Simón de Anda y Salazar

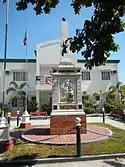
Simón de Anda y Salazar Monument in Bacolor, Pampanga

Anda escaped from Manila with much of the treasury and documents, assumed full authority on behalf of the Real Audiencia of Manila, established the provisional government and raised an army in Bulacan (later Pampanga), and continued the military campaign against the British. All early negotiations between him and the British forces in Manila proved unsuccessful, as he returned unopened all letters sent to him that did not address him as the Governor-General of the Philippines, something that the British refused to do until the death of Archbishop Rojo on 30 January 1764.